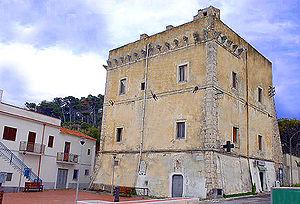
Vico del Gargano est une commune italienne de la province de Foggia dans la région des Pouilles en Italie.
San Menaio est une frazione de la commune de Vico del Gargano, dans la province de Foggia, dans la région des Pouilles au sud-est de l'Italie.